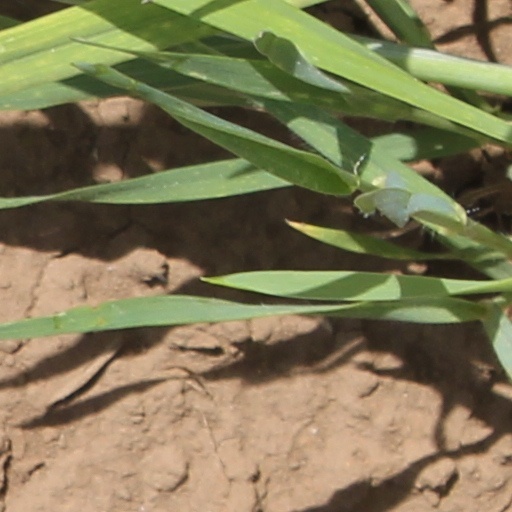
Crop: wheat